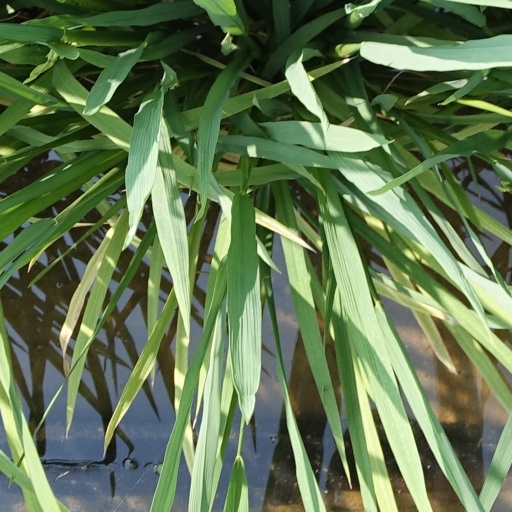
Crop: rice